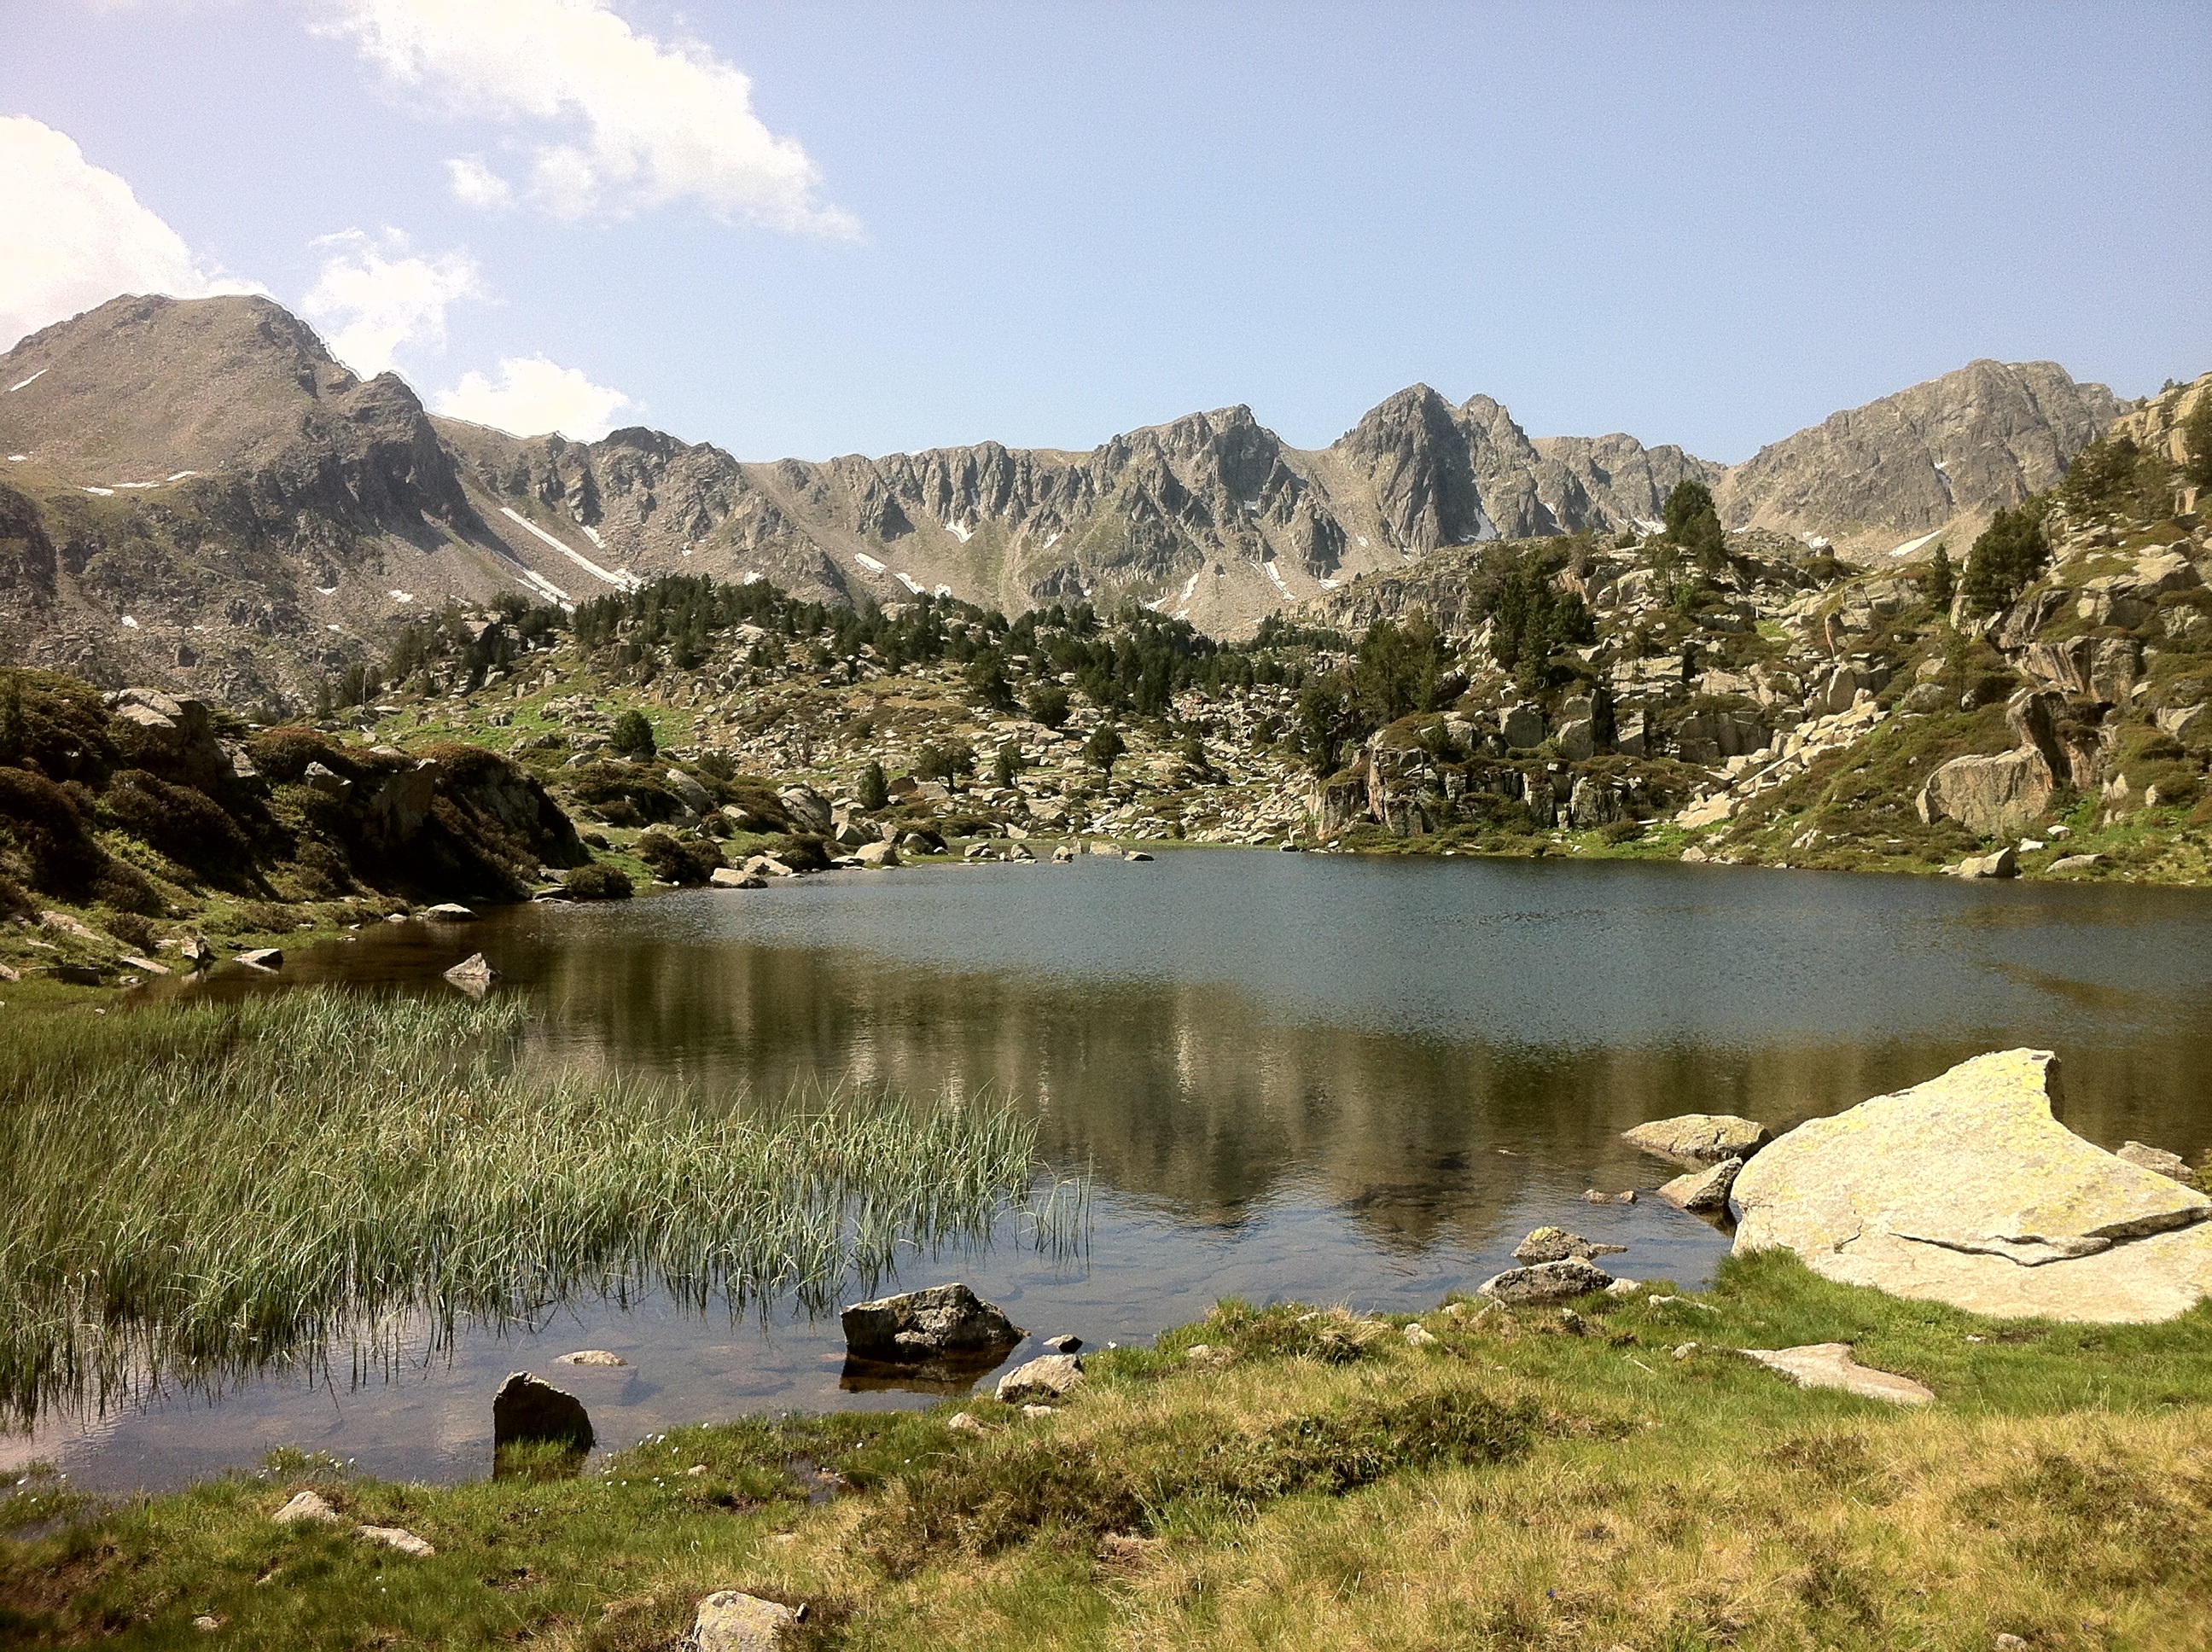
landscape, nature, wilderness, walking, mountain, lake, river, valley, mountain range, reservoir, mountain landscape, plateau, fell, loch, high mountains, pyrenees, tarn, mountainous landforms